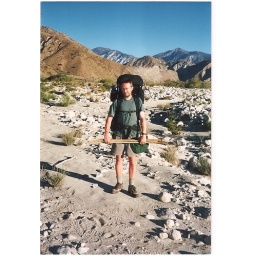
Balancing a heavy water load on my slender chicken legs in Whitewater Canyon.